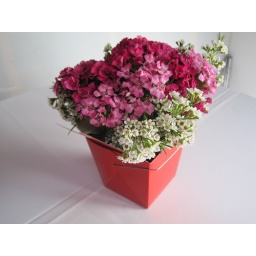
Blend of pink floral with wax flowers contained in chinese take-out box